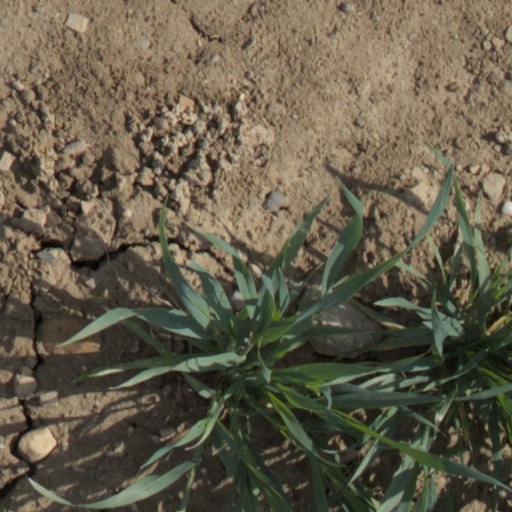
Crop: wheat